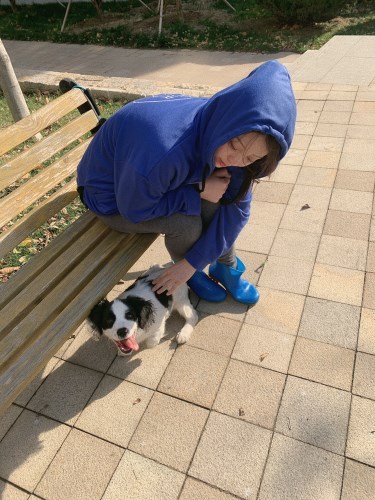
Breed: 276-n000112-English_springer